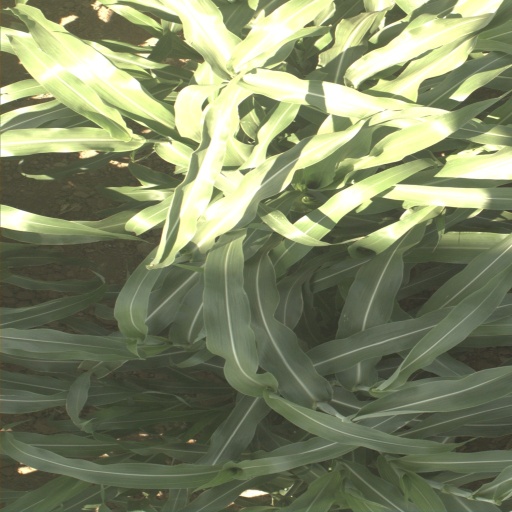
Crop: sorghum